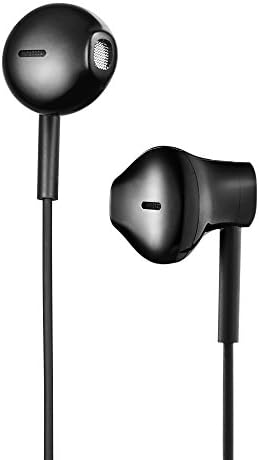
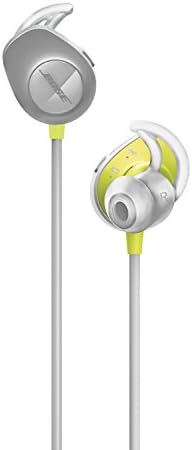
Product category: headphones
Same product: no